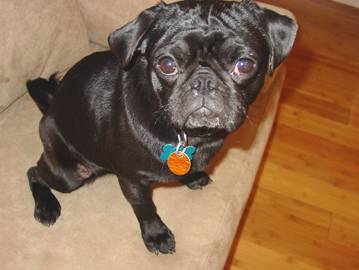
Label: dog